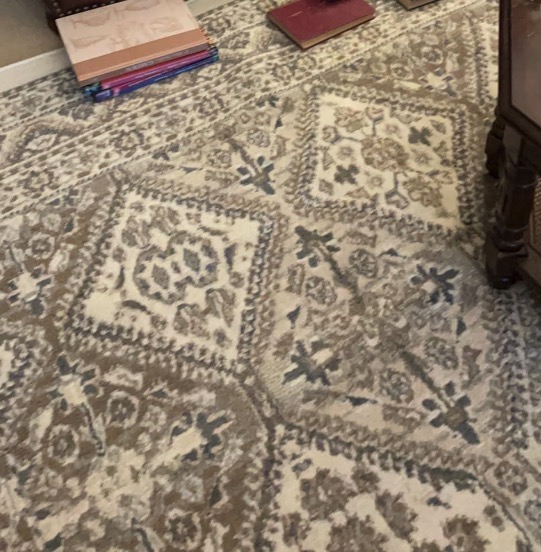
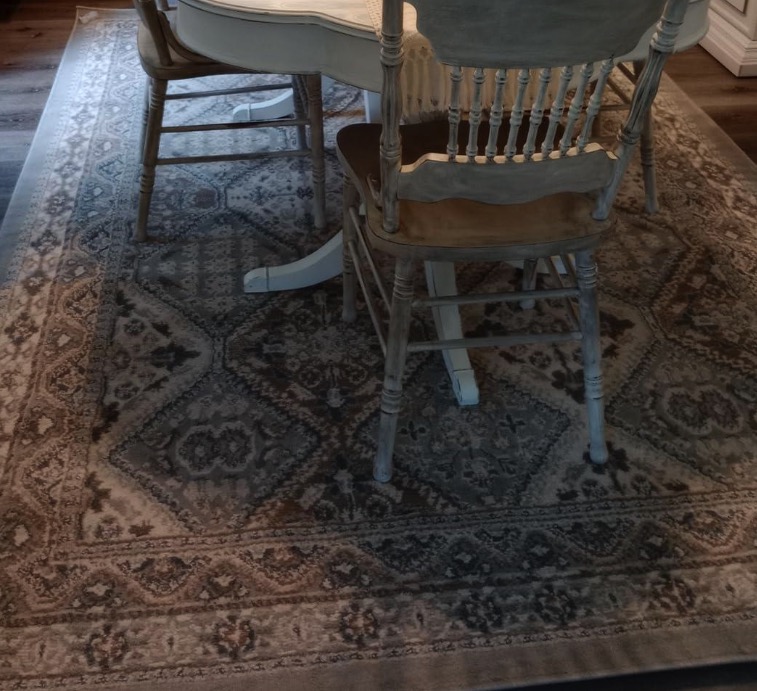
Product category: misc
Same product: yes